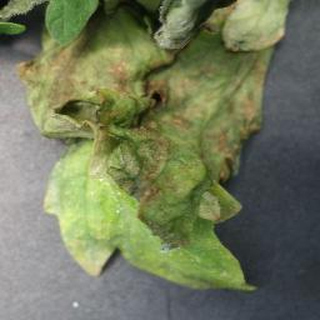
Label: tomato_late_blight